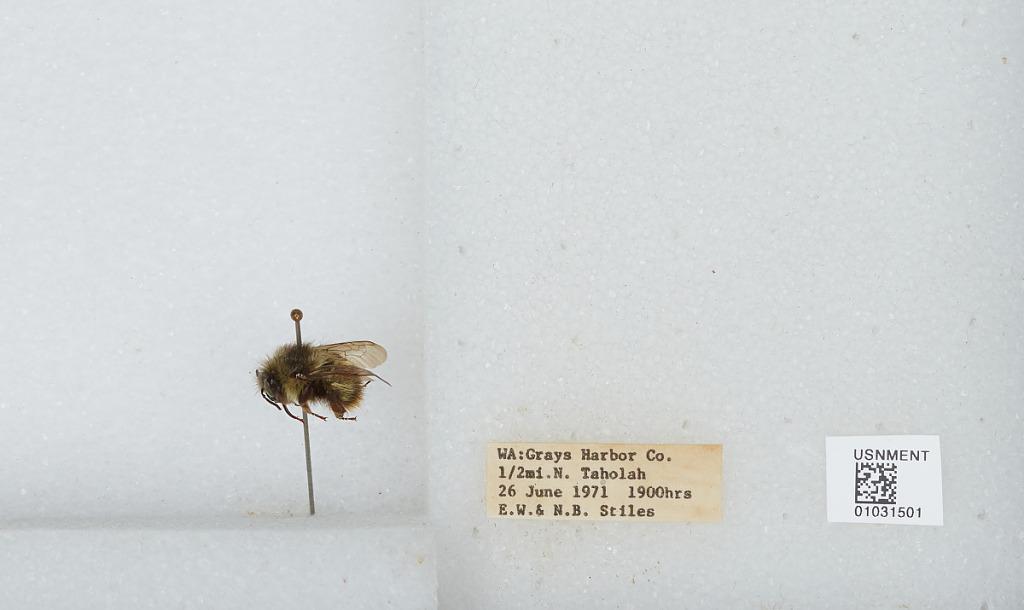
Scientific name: Bombus (Pyrobombus) mixtus Cresson
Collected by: E. Stiles & N. Stiles
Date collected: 1971-6-26
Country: United States
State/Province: Washington
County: Grays Harbor
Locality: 1/2 mile north of Taholah
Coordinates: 47.3594, -124.292